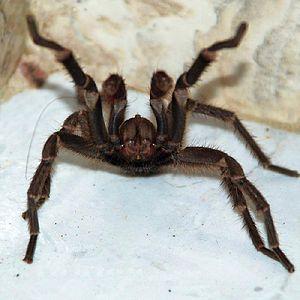
Tarentule brésilienne en position d'attaque Español: Tarántula de Brasil en posición de ataque